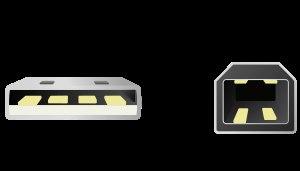
Le terme anglais Universal Serial Bus ou USB est une norme relative à un bus informatique en série qui sert à connecter des périphériques informatiques à un ordinateur ou à tout type d'appareil prévu à cet effet. Le bus USB permet de connecter des périphériques à chaud et en bénéficiant du Plug and Play qui reconnaît automatiquement le périphérique. Il peut alimenter les périphériques peu gourmands en énergie.